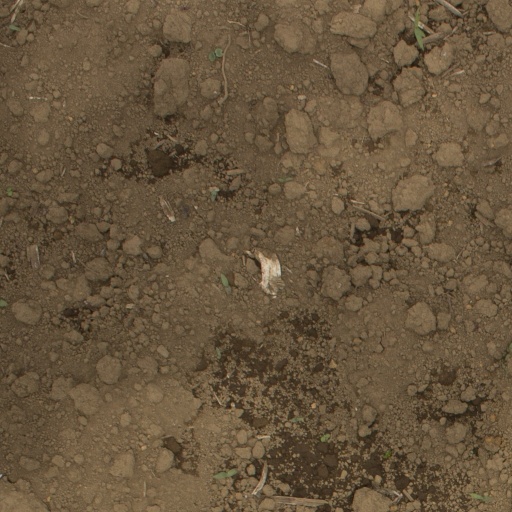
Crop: Jerusalem artichoke